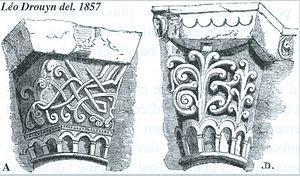
Chapiteaux du choeur
L'église de Saint-Martin-de-Sescas est une église catholique située dans le département français de la Gironde, dans la commune de Saint-Martin-de-Sescas, en France.